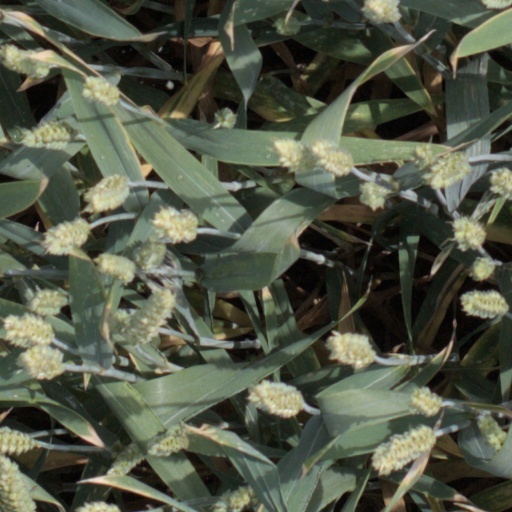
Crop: wheat